Ine of Wessex

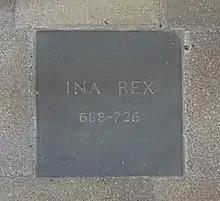
King Ine's commemoration stone set in the floor of Wells Cathedral in Somerset

Ine was a Christian king, who ruled as a patron and protector of the church. The introduction to his laws names his advisors, among whom are Eorcenwald, Bishop of London and Hædde, Bishop of Winchester; Ine says that the laws were also made with the advice and instruction of "all my ealdormen, and chief councillors of my people, and also a great assembly of the servants of God". The laws themselves demonstrate Ine's Christian convictions, specifying fines for failing to baptize infants or to tithe. Ine supported the church by patronising religious houses, especially in the new diocese of Sherborne, which had been divided from the diocese of Winchester in 705. Ine had opposed this division, ignoring threats of excommunication from Canterbury, but he agreed to it when Bishop Haedde died.